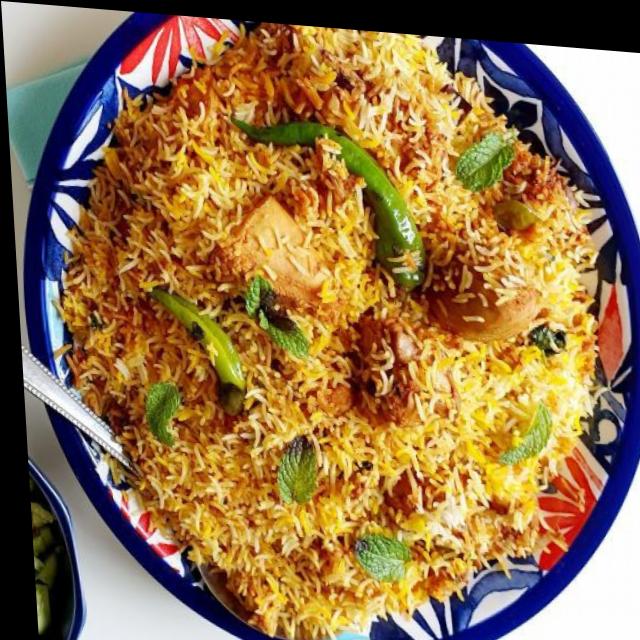
Dish: biryani